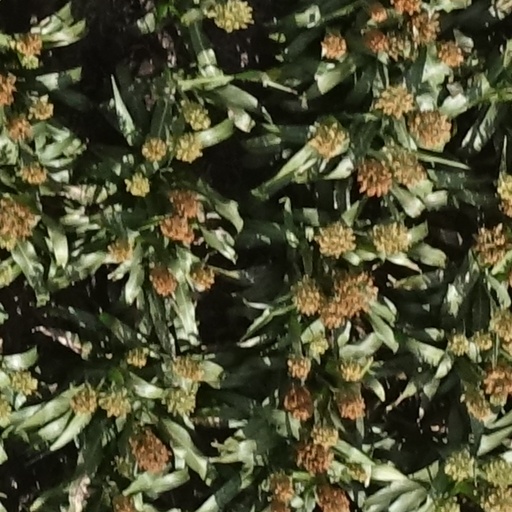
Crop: sorghum